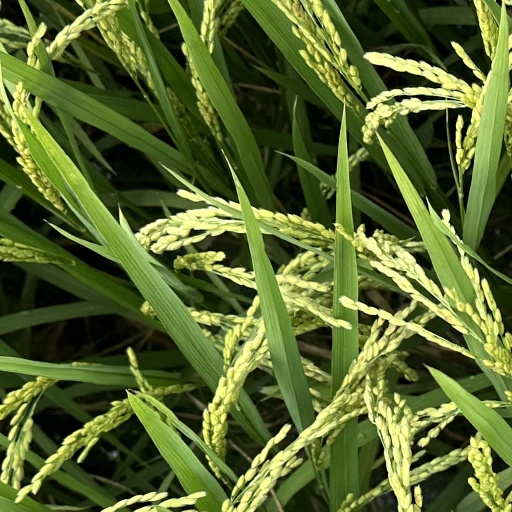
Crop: rice